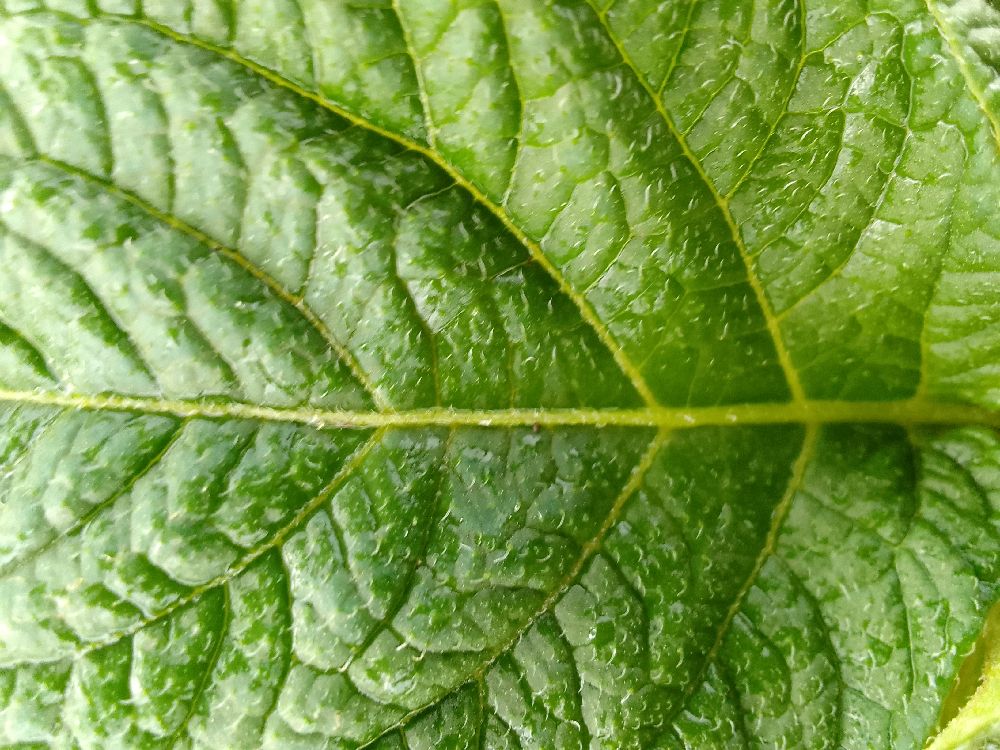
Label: Healthy